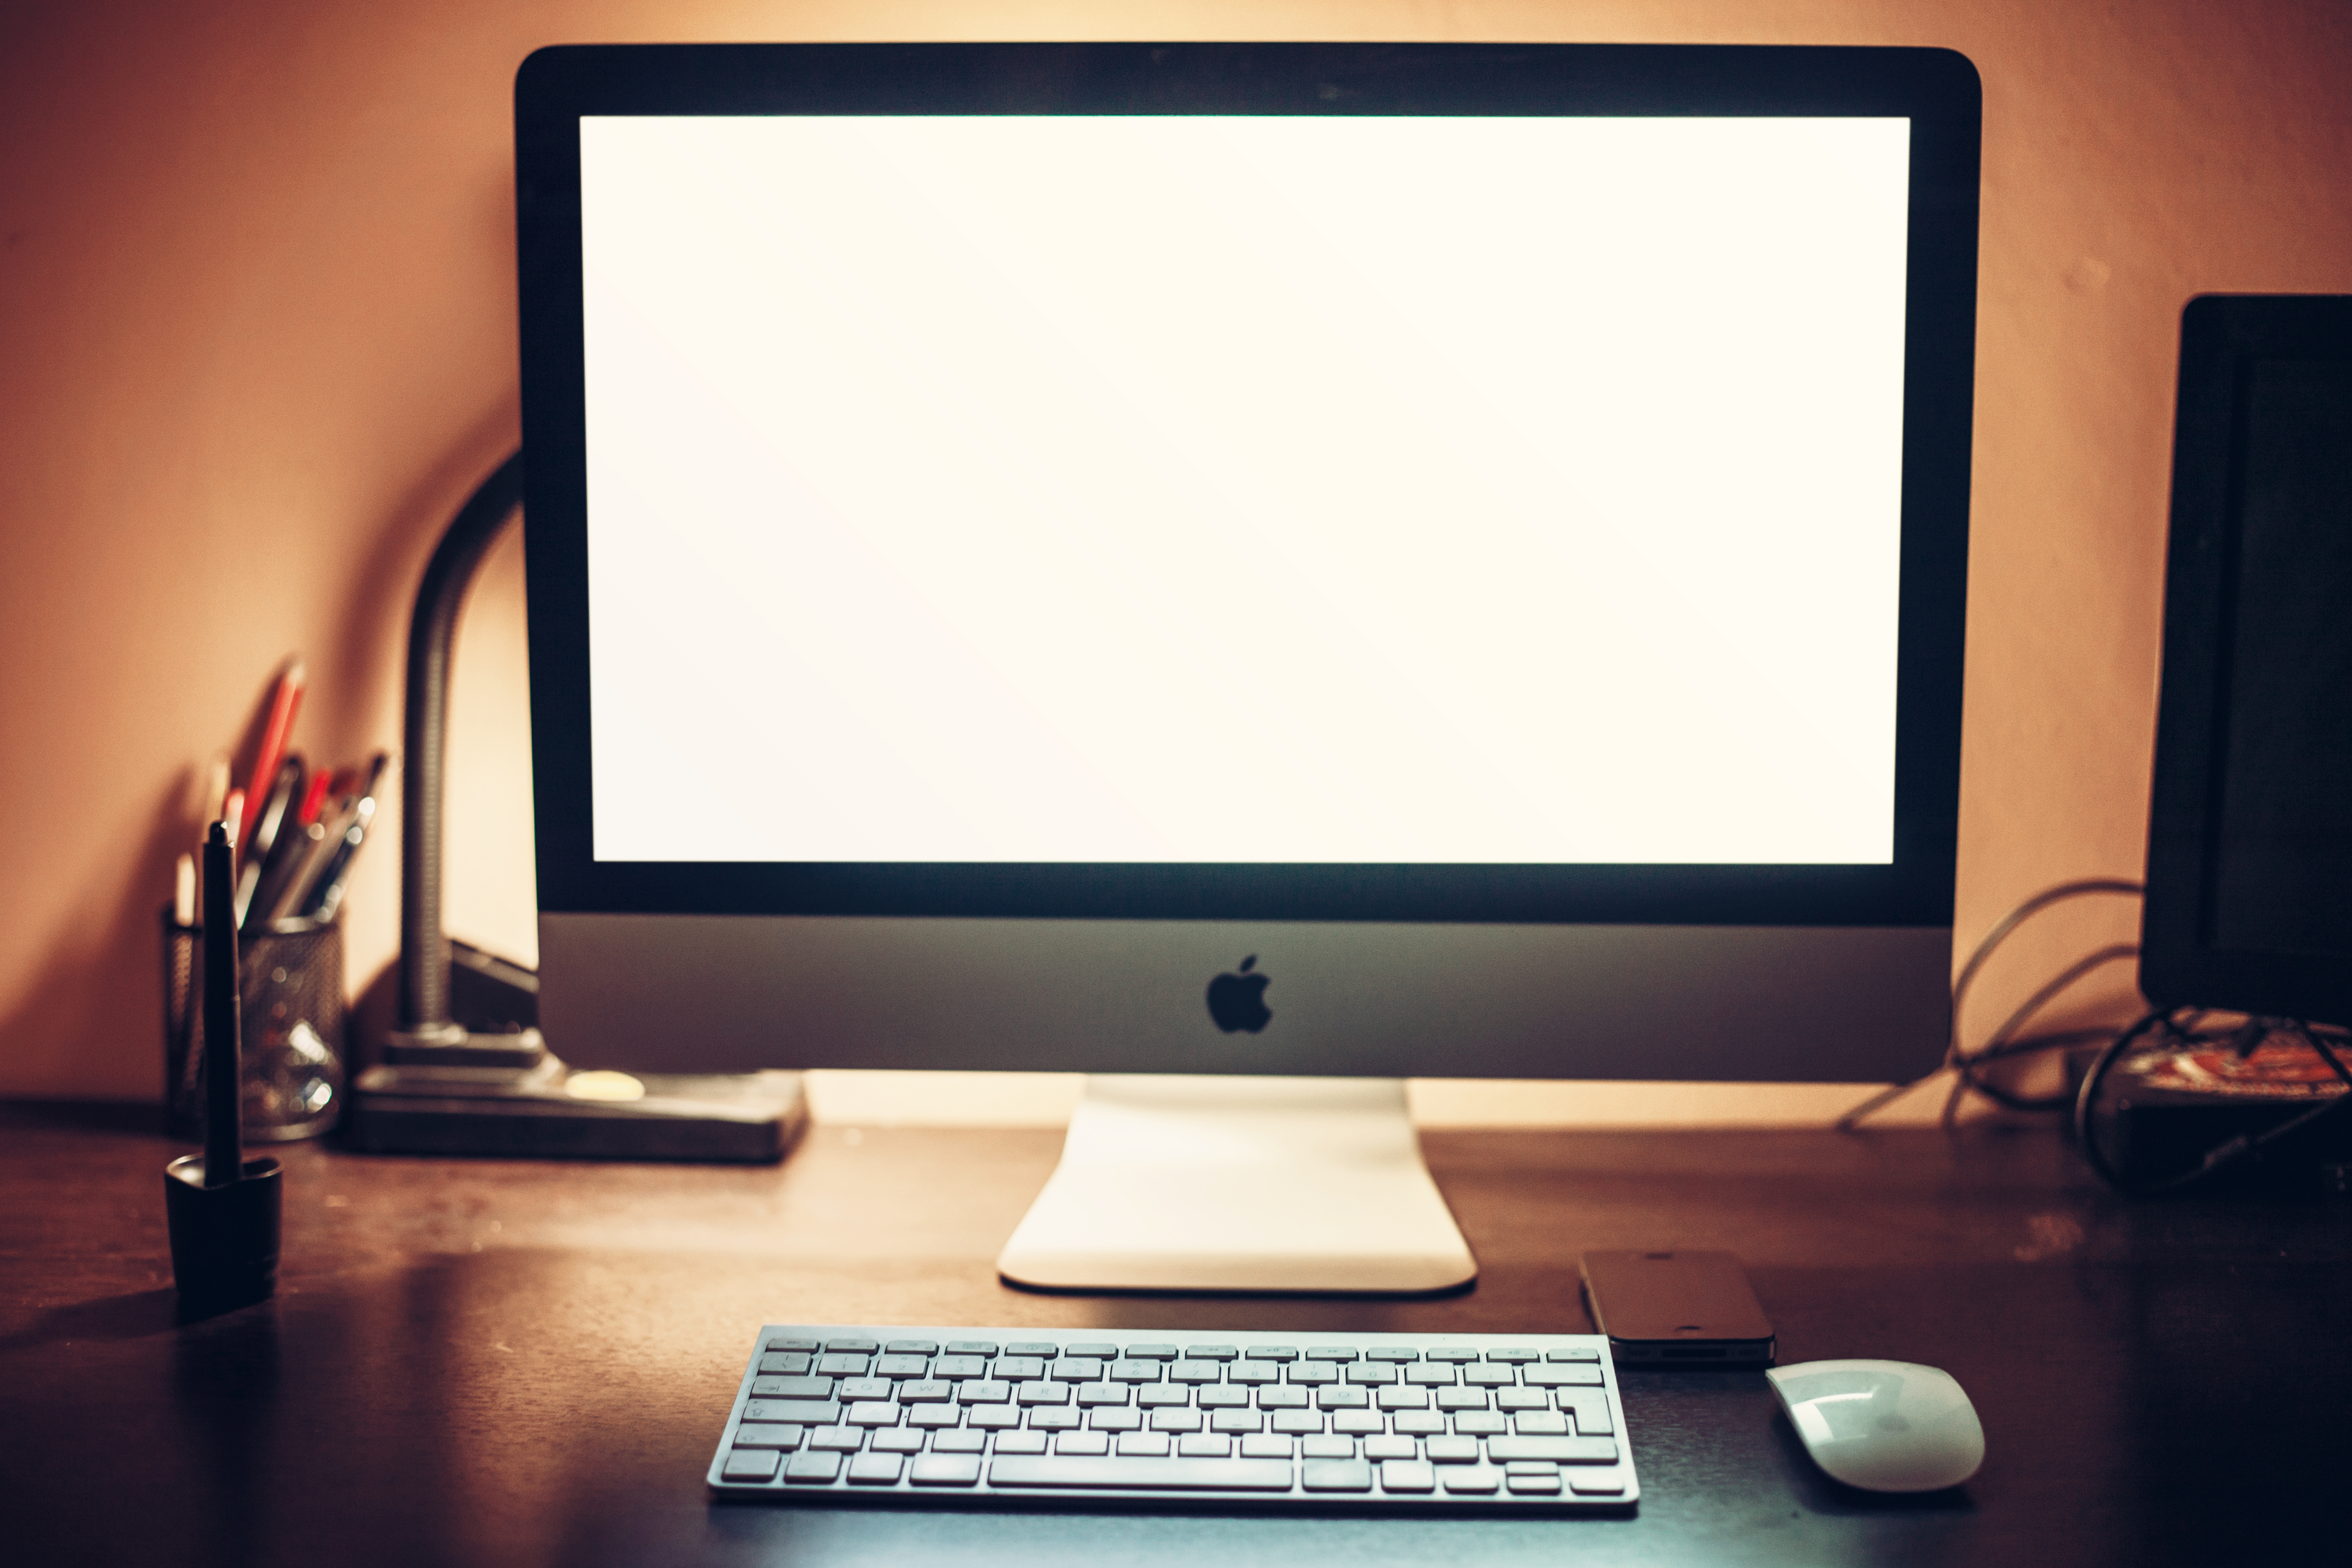
desk, computer, screen, apple, technology, workspace, office, living room, television, room, work space, workstation, device, monitor, imac, display, multimedia, workplace, mockup, desktop computer, personal computer, computer monitor, electronic device, display device, television set, led backlit lcd display, lcd tv